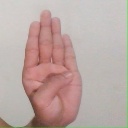
अक्षर: ब